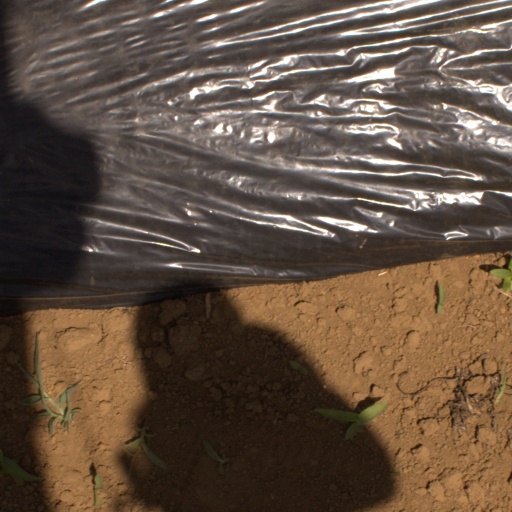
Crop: Jerusalem artichoke